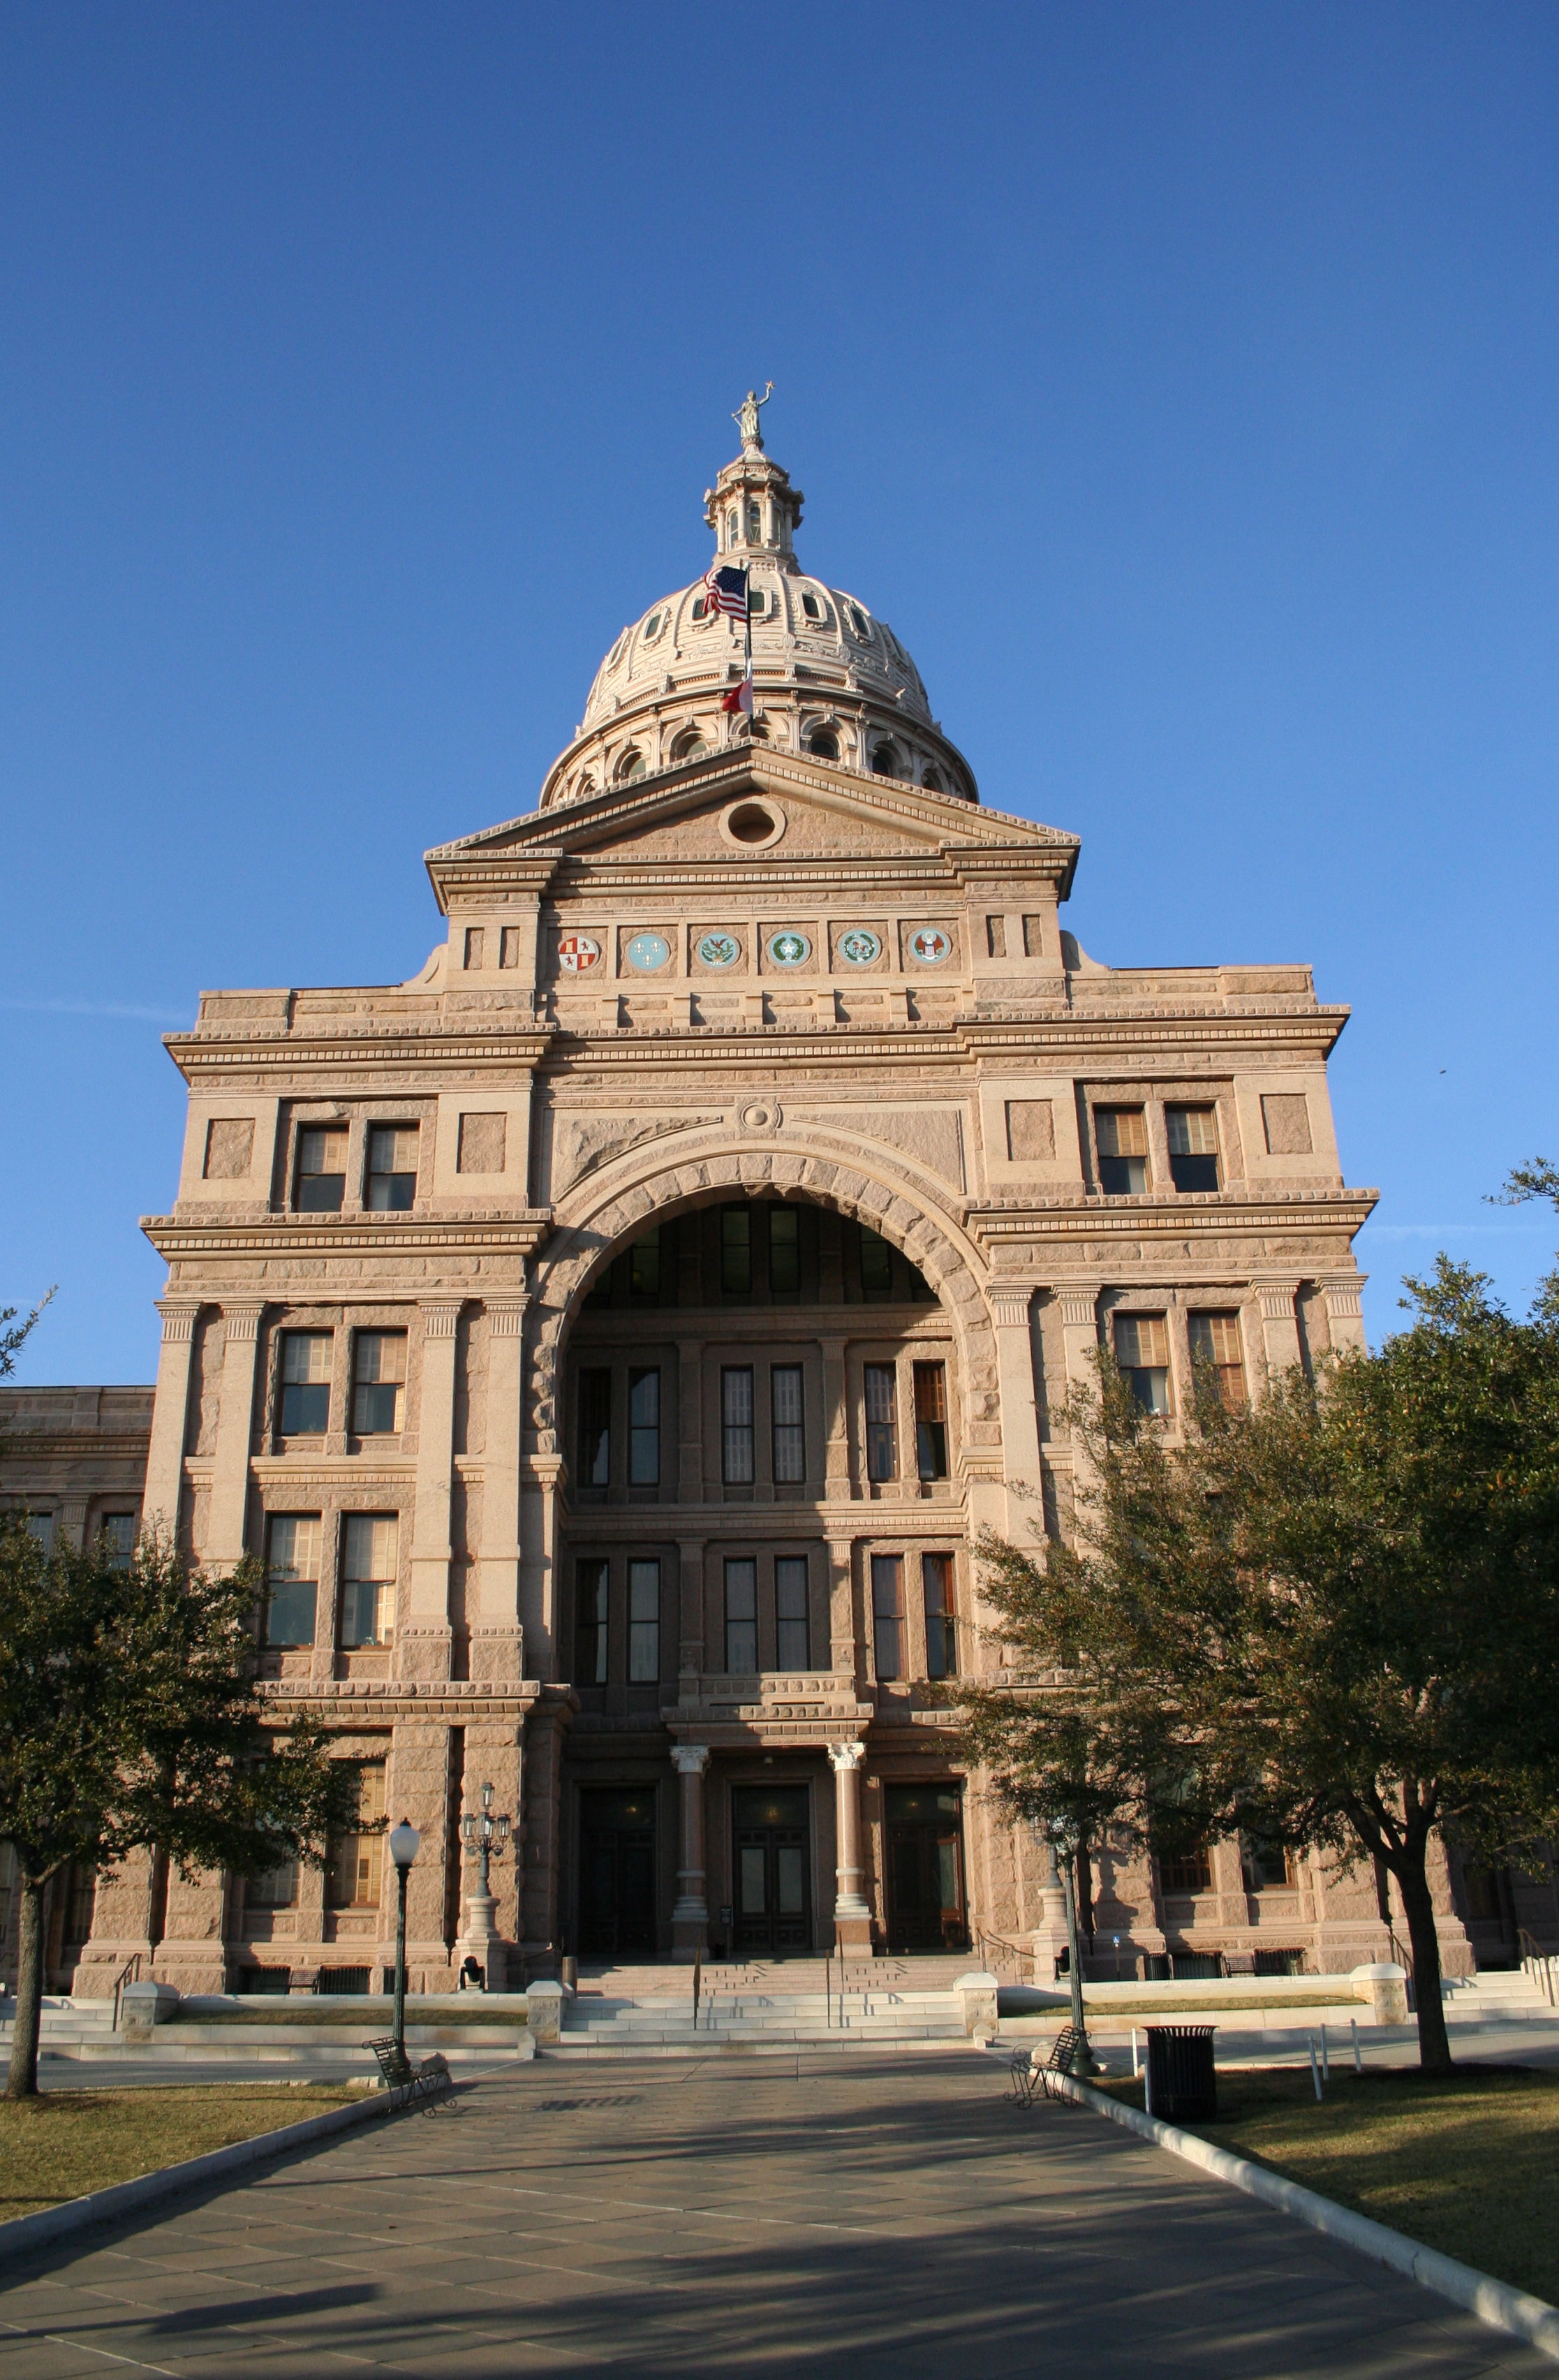
architecture, building, palace, monument, downtown, arch, tower, plaza, landmark, facade, town square, estate, texas, austin, courthouse, ancient history